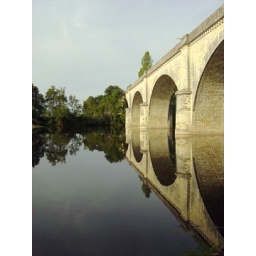
La Creuse a La Roche Posay. Ancien pont de chemin de fer. Former railway bridge over the river Creuse in La Roche Posay